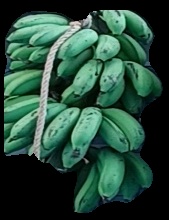
Variety: rasbale
Grade: grade2